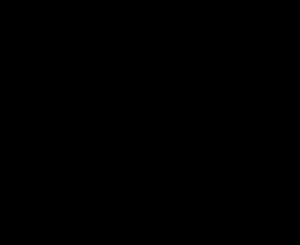
Tadalafil
Tadalafil
Tadalafil er en [[PDE5 inhibitor, der markedsføres i pilleform for behandling af erektil dysfunktion under varemærket Cialis og under varemærket Adcirca for behandling af Pulmonal arteriel hypertension. Generiske versioner findes og markedsføres under virkemidlets navn.